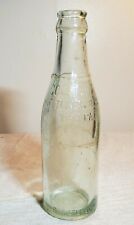
Label: glass